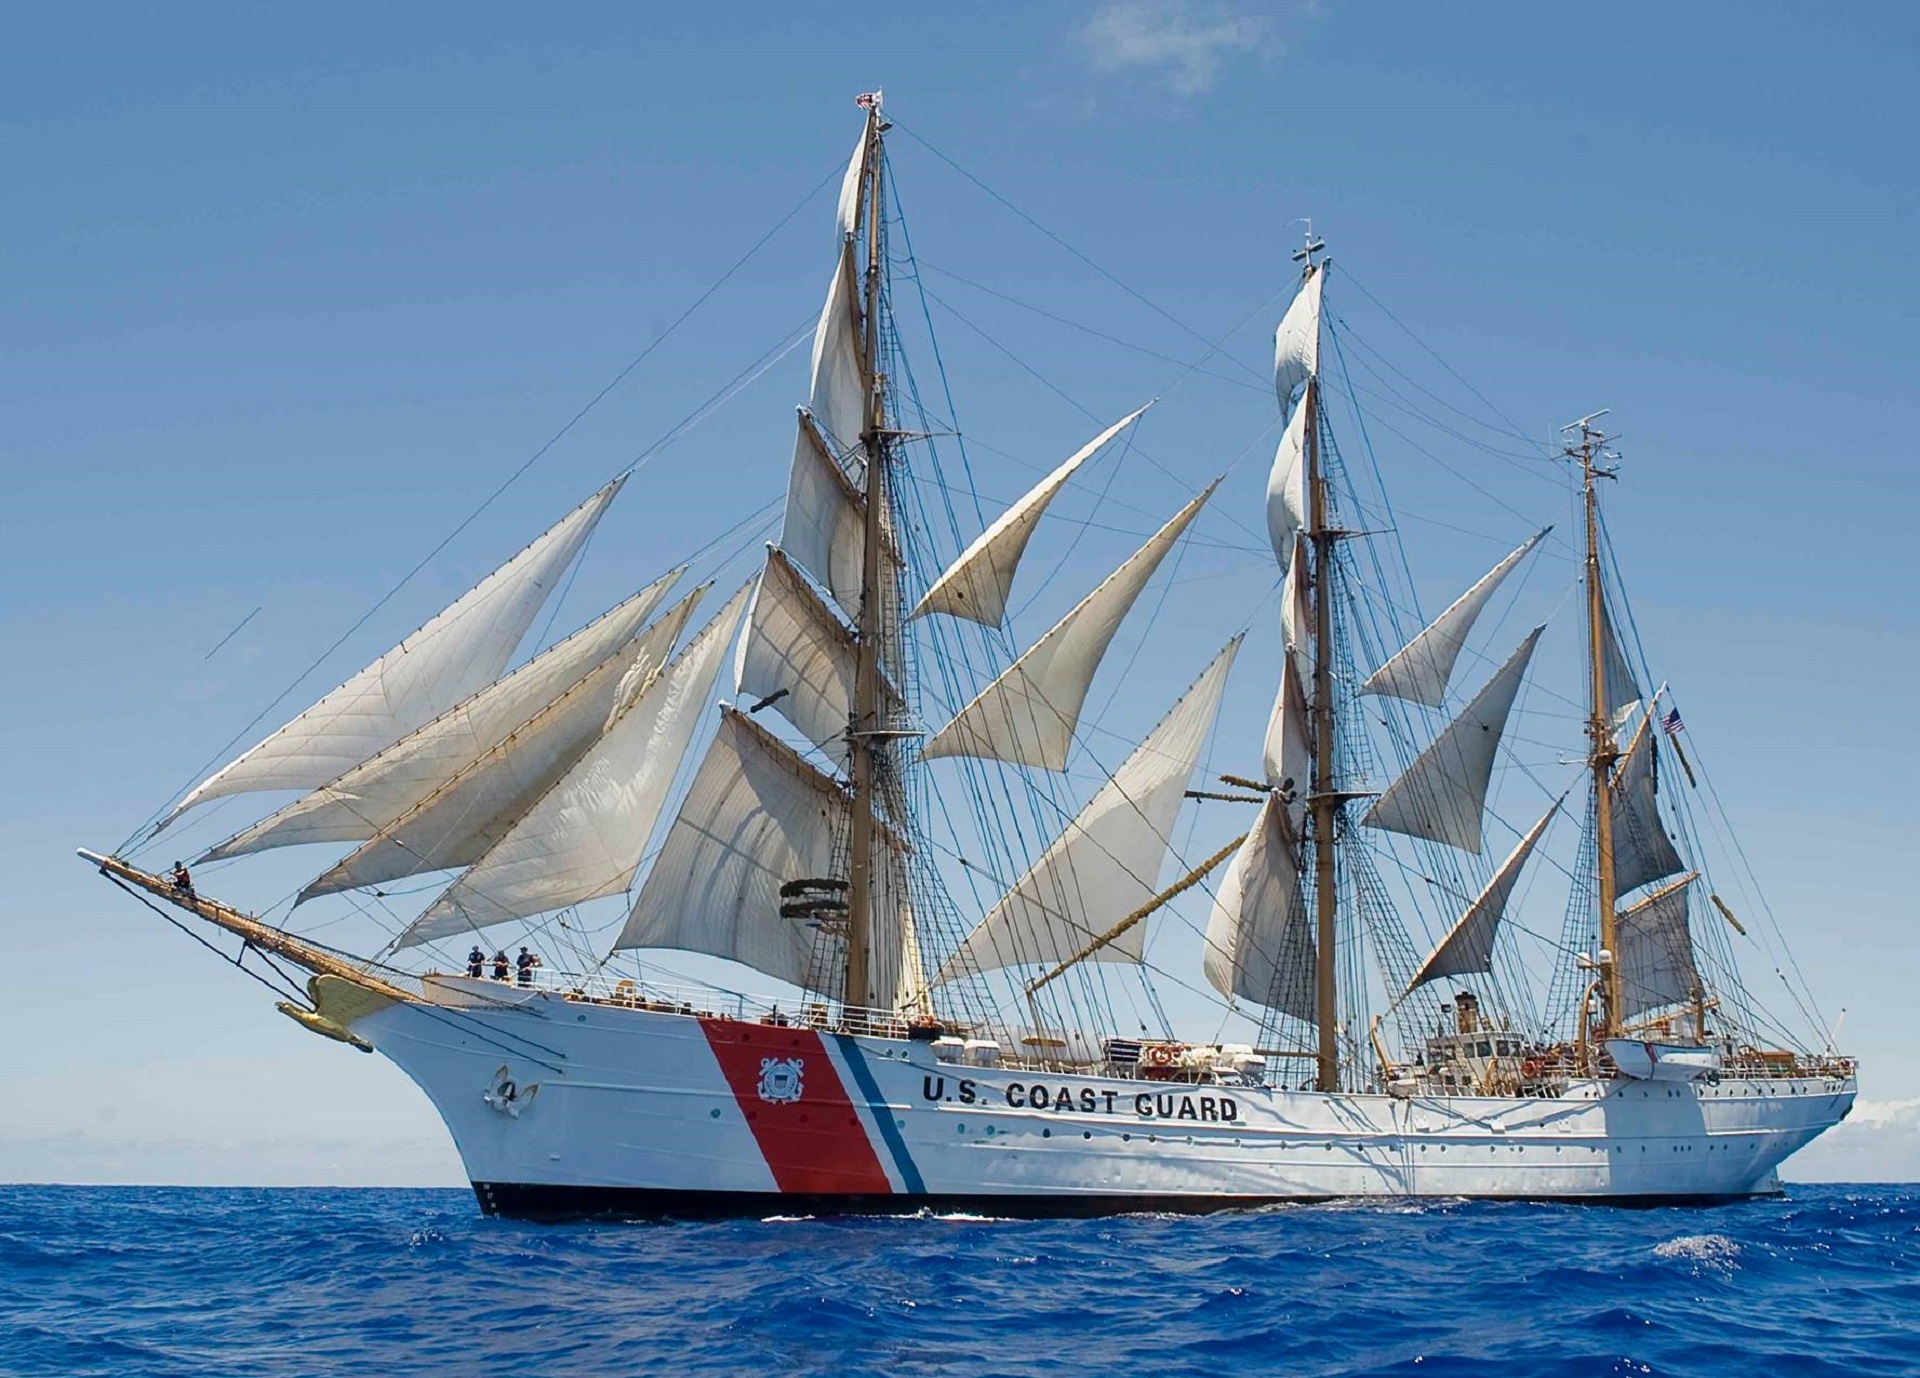
sea, boat, ship, military, vehicle, mast, sailing, usa, training, sailboat, nautical, sail, marine, navigation, watercraft, schooner, academy, windjammer, frigate, brig, sailing ship, coast guard, galeas, training ship, tall ship, galleon, full rigged ship, ship of the line, caravel, brigantine, lugger, fluyt, barquentine, carrack, manila galleon, sloop of war